Up on Cripple Creek

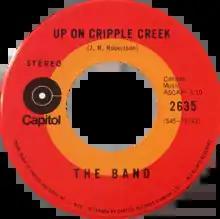
Side A of the Canadian single

"Up on Cripple Creek" is the fifth song on The Band's eponymous second album, "The Band". It was released as an (edited) single on Capitol 2635 in November 1969 and reached No. 25 on the "Billboard" Hot 100. "Up on Cripple Creek" was written by Band guitarist Robbie Robertson, with drummer Levon Helm singing lead vocal.